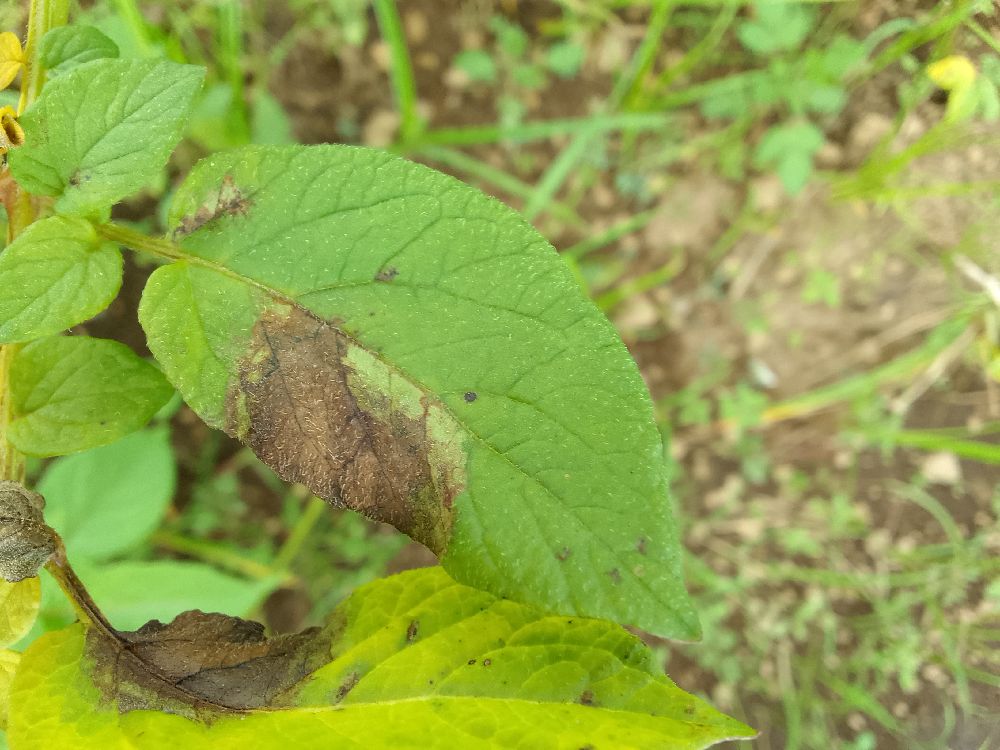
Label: Late blight